LGA 2011

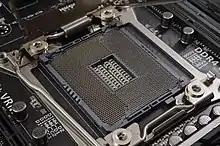
An LGA 2011-v3 socket

Intel CPU sockets use the so-called "Independent Loading Mechanism" (ILM) retention device to apply the specific amount of uniform pressure required to correctly hold the CPU against the socket interface. As part of their design, ILMs have differently placed protrusions which are intended to mate with cutouts in CPU packagings. These protrusions, also known as "ILM keying", have the purpose of preventing installation of incompatible CPUs into otherwise physically compatible sockets, and preventing ILMs to be mounted with a 180-degree rotation relative to the CPU socket.